Suku people

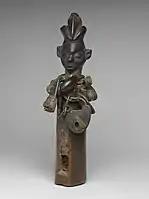
Slitdrum

The hemba mask is exclusive to the Suku people. It is made from a cylindrical piece of wood carved into a helmet shape or bell shape, and is worked into a human face and coiffure and raffia fringe covers around the face. A superstructure is frequently present carved into a single animal and rarely a single human figure on top of the mask. The coiffure has triangular decoration bands on it and is painted black with some areas a dull red. The face is painted white and marked by blue lines that descend from the lowered eyelids, and sometimes define a brow or nose ridge. Ts danced at the initiation camps when charms are introduced and when mukhanda is closing and is worn by the just initiated during the end. The hemba mask also helps women with gynecoid illness and cures those suffering from a hernia. It also helps with bad luck when hunting, while they dance for a blessing from the elder-ancestor. It is said to hold the collective image of all elders.